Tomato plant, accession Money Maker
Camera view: bottom (45 deg); turntable rotation: 180 degrees
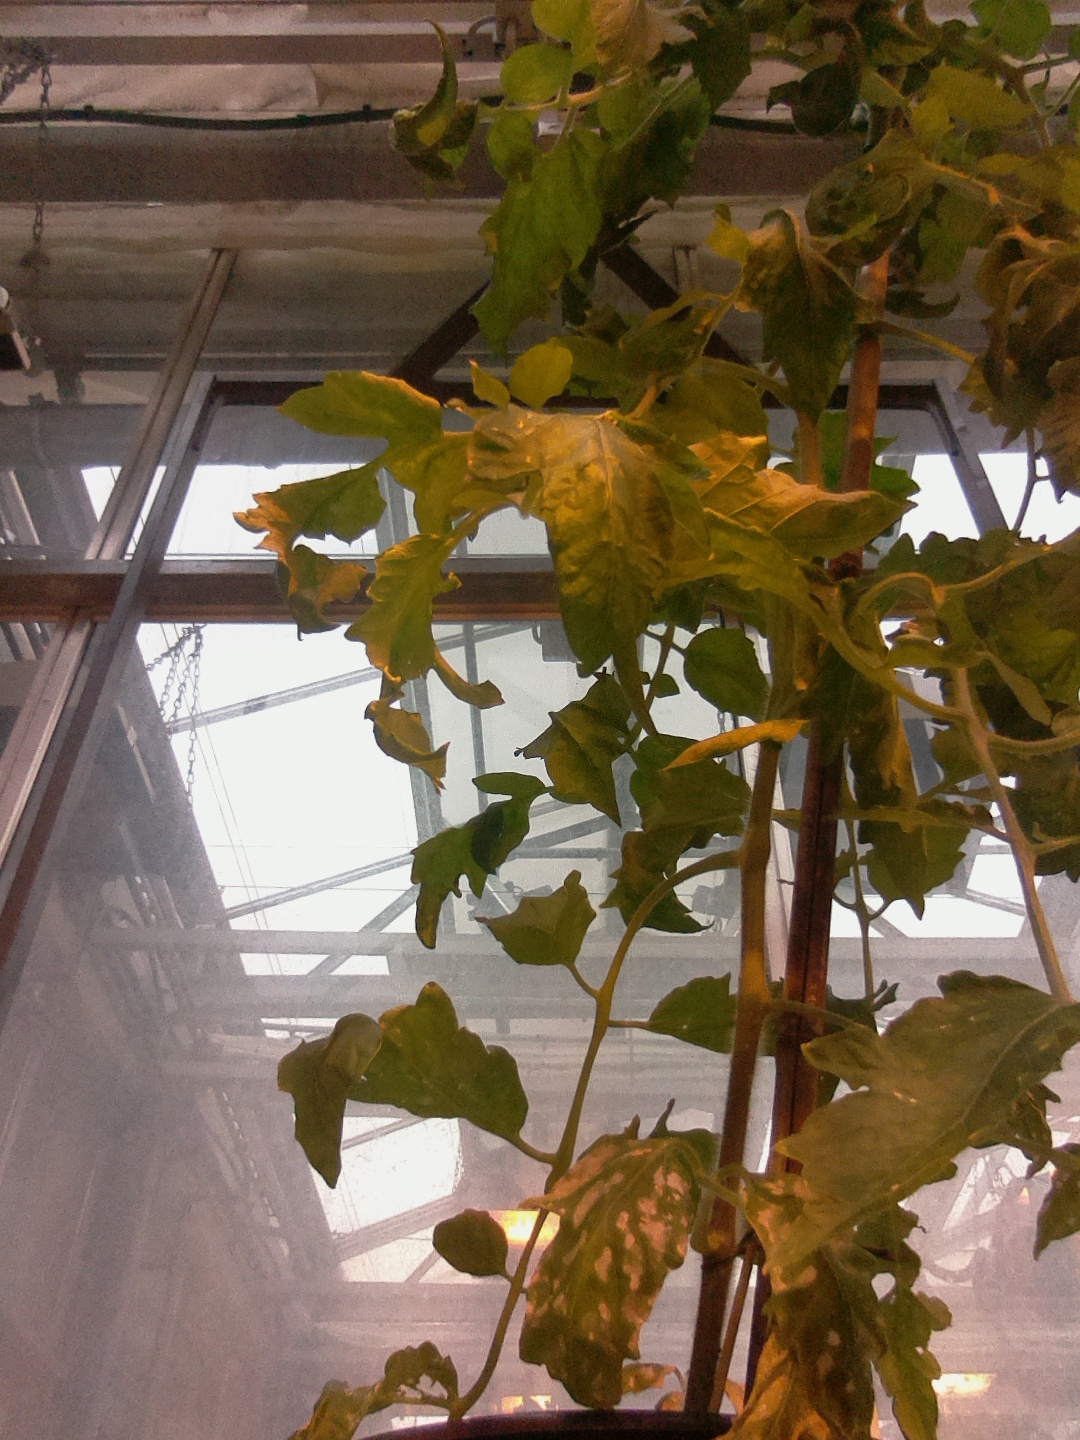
BBCH growth stage 65: Full flowering, 50%-60% of flowers open, first petals falling